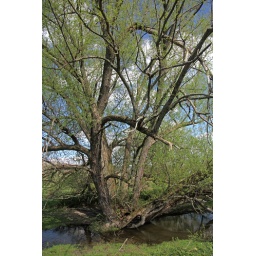
tree in water